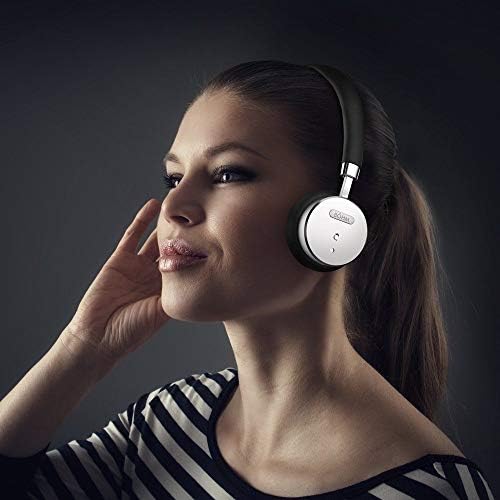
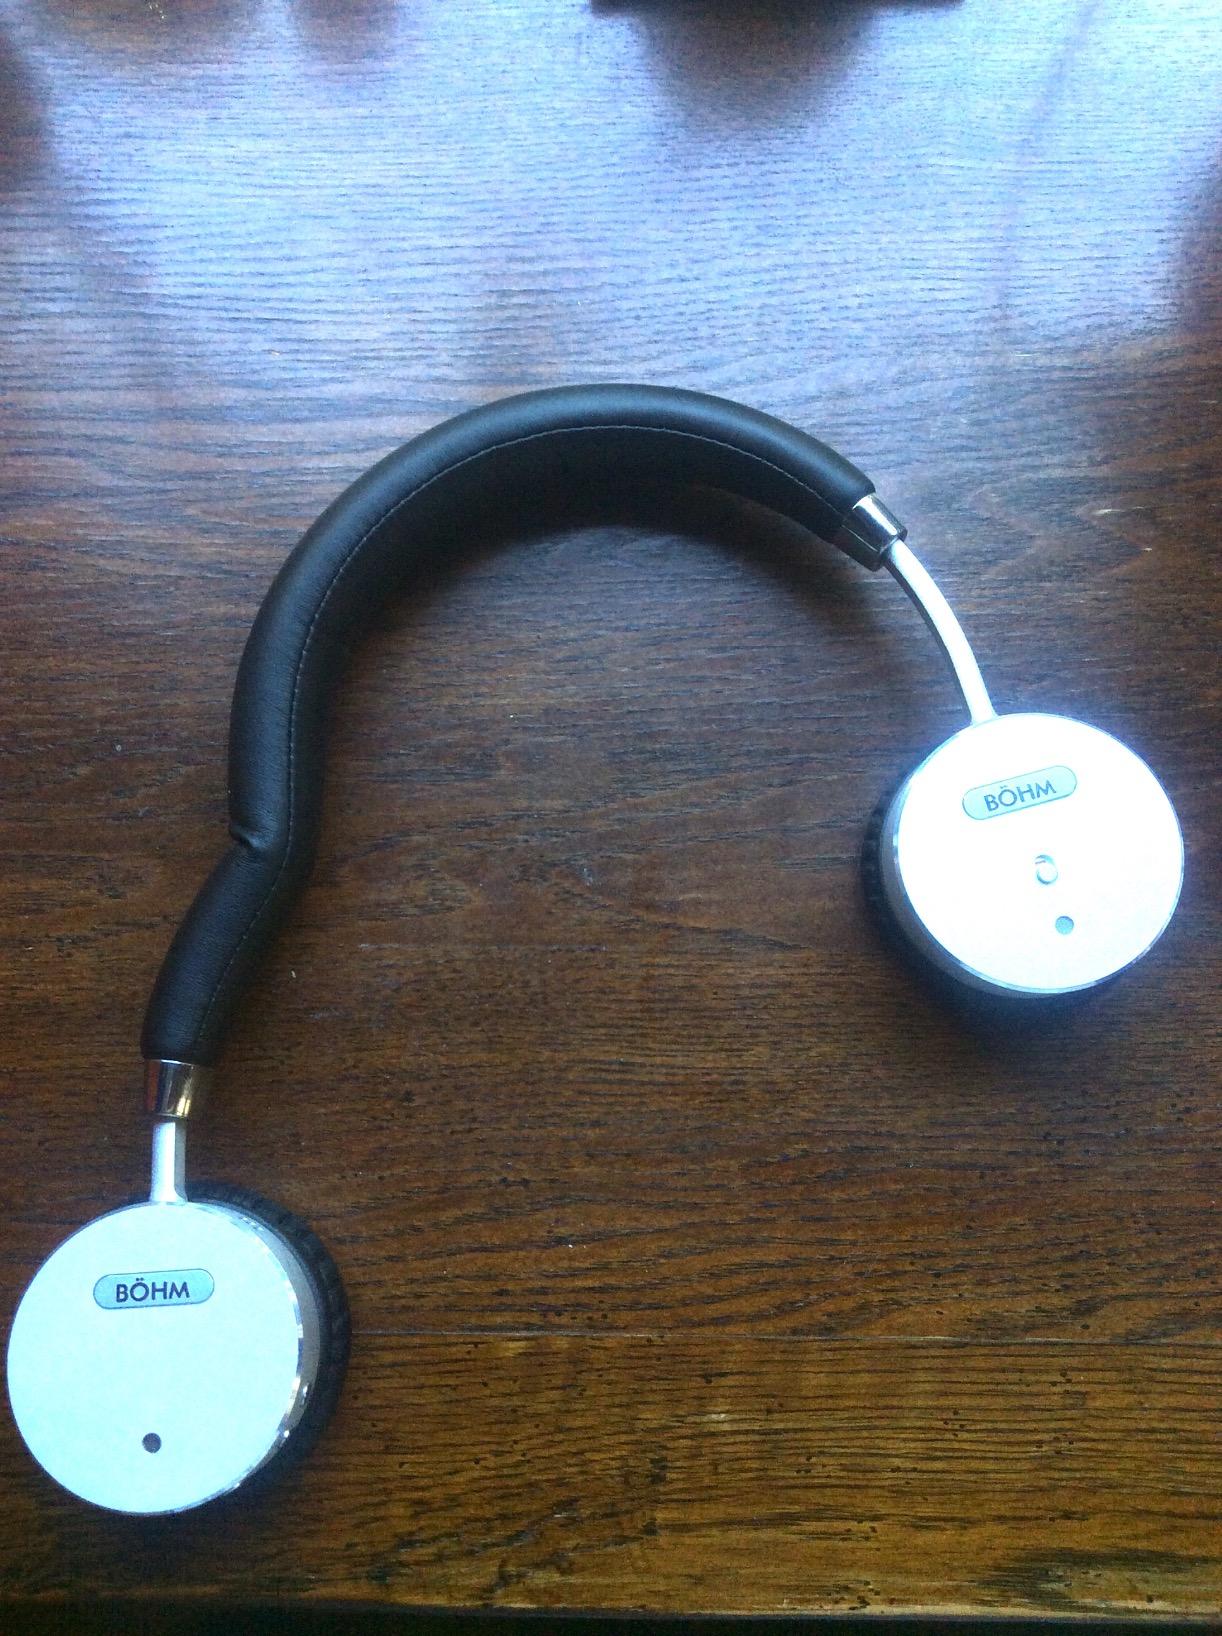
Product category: headphones
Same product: yes